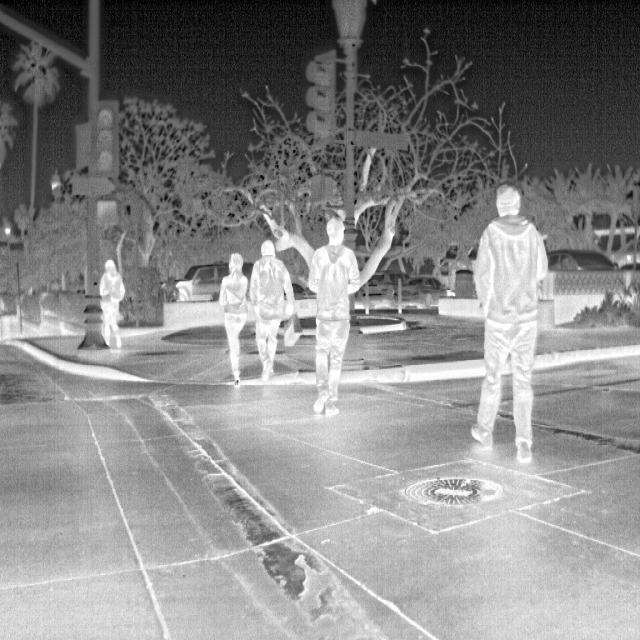
Detected objects:
label: person
label: person
label: person
label: person
label: person